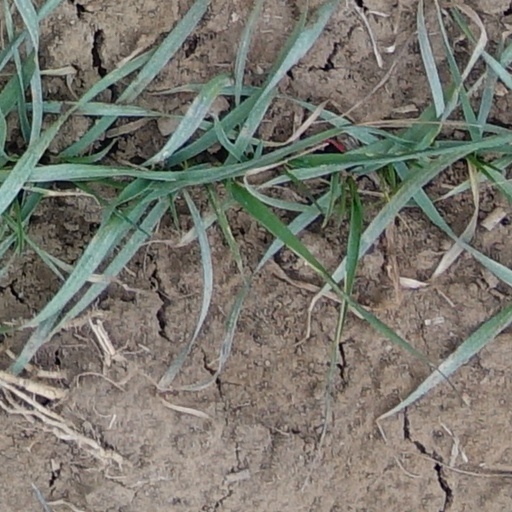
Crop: wheat